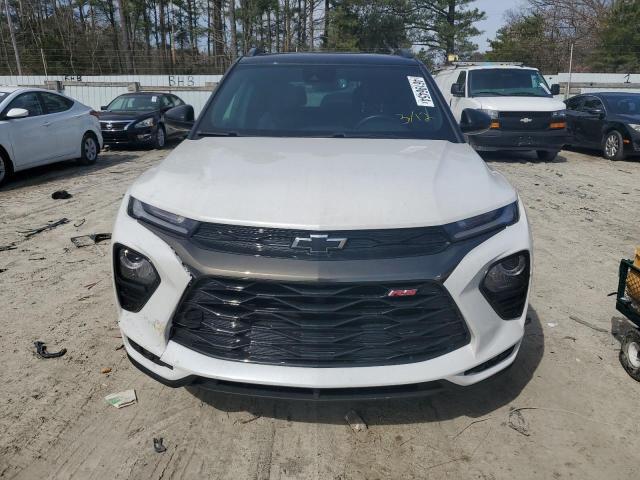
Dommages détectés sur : capot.
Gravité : mineur